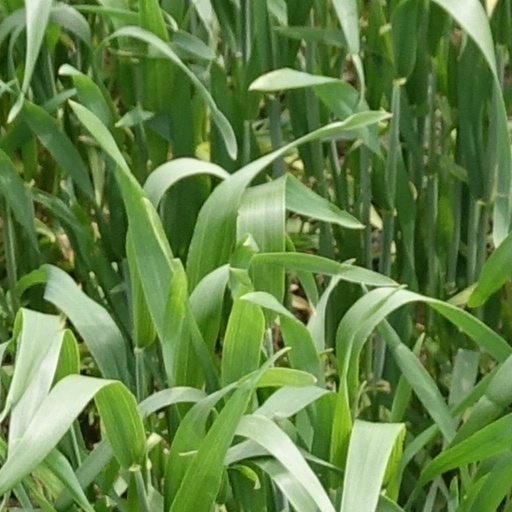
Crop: wheat